American alligator

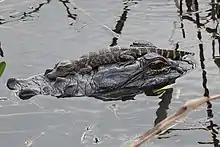
Juvenile resting on adult

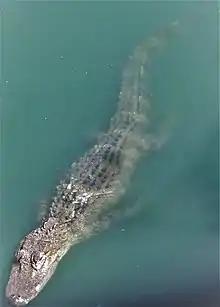
An American alligator swimming in an enclosure at a zoo

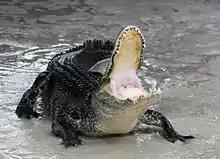
Defensive American alligator with mouth open

The breeding season begins in the spring. On spring nights, American alligators gather in large numbers for group courtship, in the aforementioned "water dances". A study conducted in the 1980s at an alligator farm showed that homosexual courtship is common, with two-thirds of the recorded instances of sexual behaviour having been between two males. Multiple paternity thought to occur. The female builds a nest of vegetation, sticks, leaves, and mud in a sheltered spot in or near the water.